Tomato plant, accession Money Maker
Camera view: vertical (180 deg); turntable rotation: 90 degrees
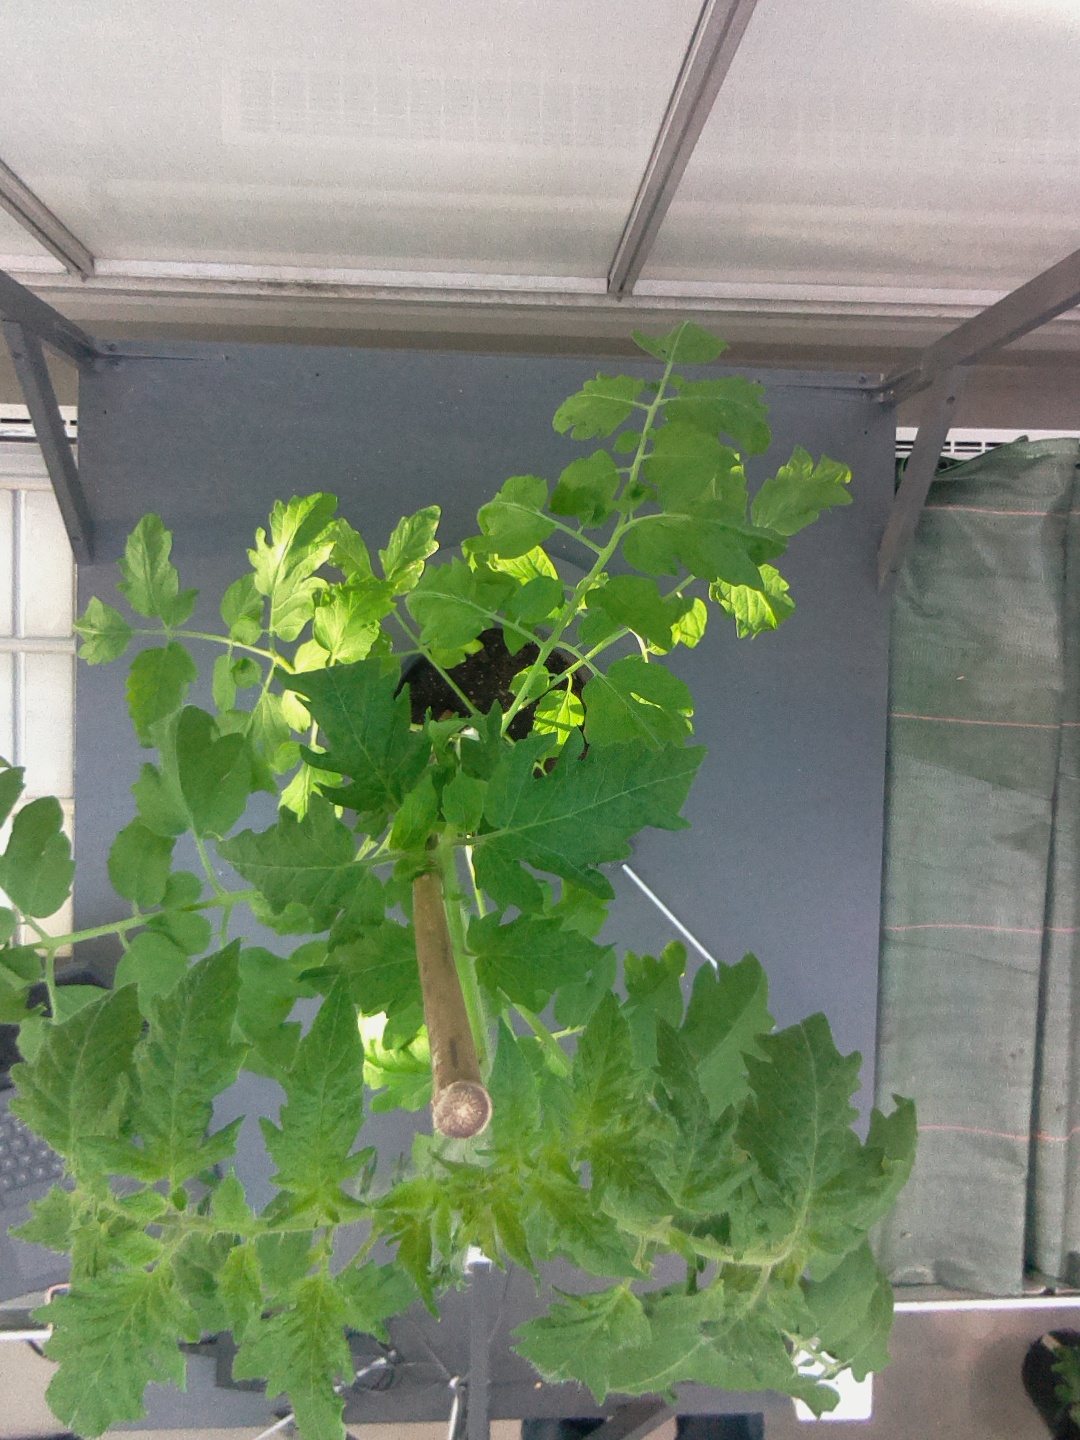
BBCH growth stage 53: 3 inflorescences visible